Summit Stake Tabernacle

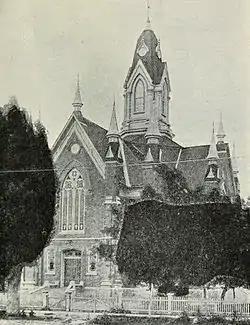
Photo published in 1914.

The Summit Stake Tabernacle or "Coalville Tabernacle" was a meetinghouse of the Church of Jesus Christ of Latter-day Saints (LDS Church) located in Coalville, Summit County, Utah.